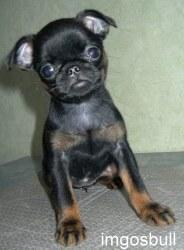
Brabancon_griffon